Yılmaz Güney

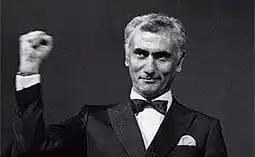
Güney raises his fist while accepting the Palme d'Or award at the 1982 Cannes Film Festival

Yılmaz Güney (' Pütün"'; 1 April 1937 – 9 September 1984) was a Turkish film director of Kurdish origin, screenwriter, novelist, actor and communist political activist. He quickly rose to prominence in the Turkish film industry. Many of his works were made from a far-left perspective and devoted to the plight of working-class people in Turkey. Güney won the Palme d'Or at the Cannes Film Festival in 1982 for the film "Yol" (The Road) which he co-directed with Şerif Gören. He was at constant odds with the Turkish government over the portrayal of Kurdish culture, people and language.